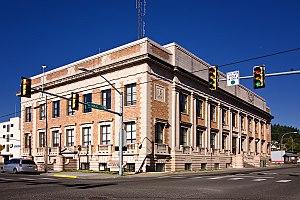
La ville de Chehalis est le siège du comté de Lewis, dans l’État de Washington, aux États-Unis.